Julian Sturdy

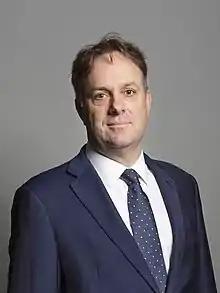
Official portrait, 2019

Julian Charles Sturdy (born 3 June 1971) is a British Conservative Party politician and farmer. He served as Member of Parliament (MP) for York Outer from 2010 to 2024.